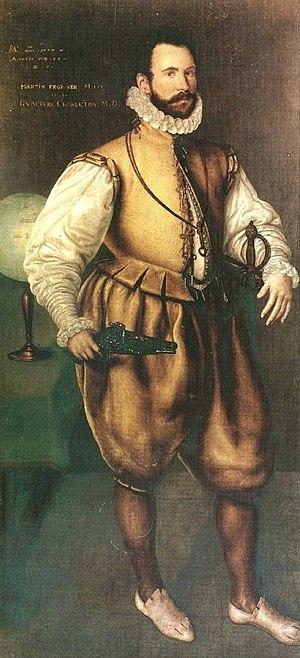
Iqaluit est la capitale et la plus grande ville du territoire du Nunavut, au Canada. Les habitants d'Iqaluit s'appellent les Iqalummiut, -miuq étant un suffixe usuel des langues inuites pour désigner les habitants d'un lieu.
Sir Martin Frobisher était un marin britannique qui fit plusieurs voyages vers le Nouveau Monde pour y rechercher le passage du Nord-Ouest. Il explora à cette occasion une grande partie du Canada et revendiqua ce pays pour la couronne d'Angleterre. Frobisher fit plusieurs voyages vers la baie de Frobisher croyant que cette région recélait des richesses minières. Il fut anobli pour service rendu à la nation en repoussant l'Invincible Armada en 1588.
Février